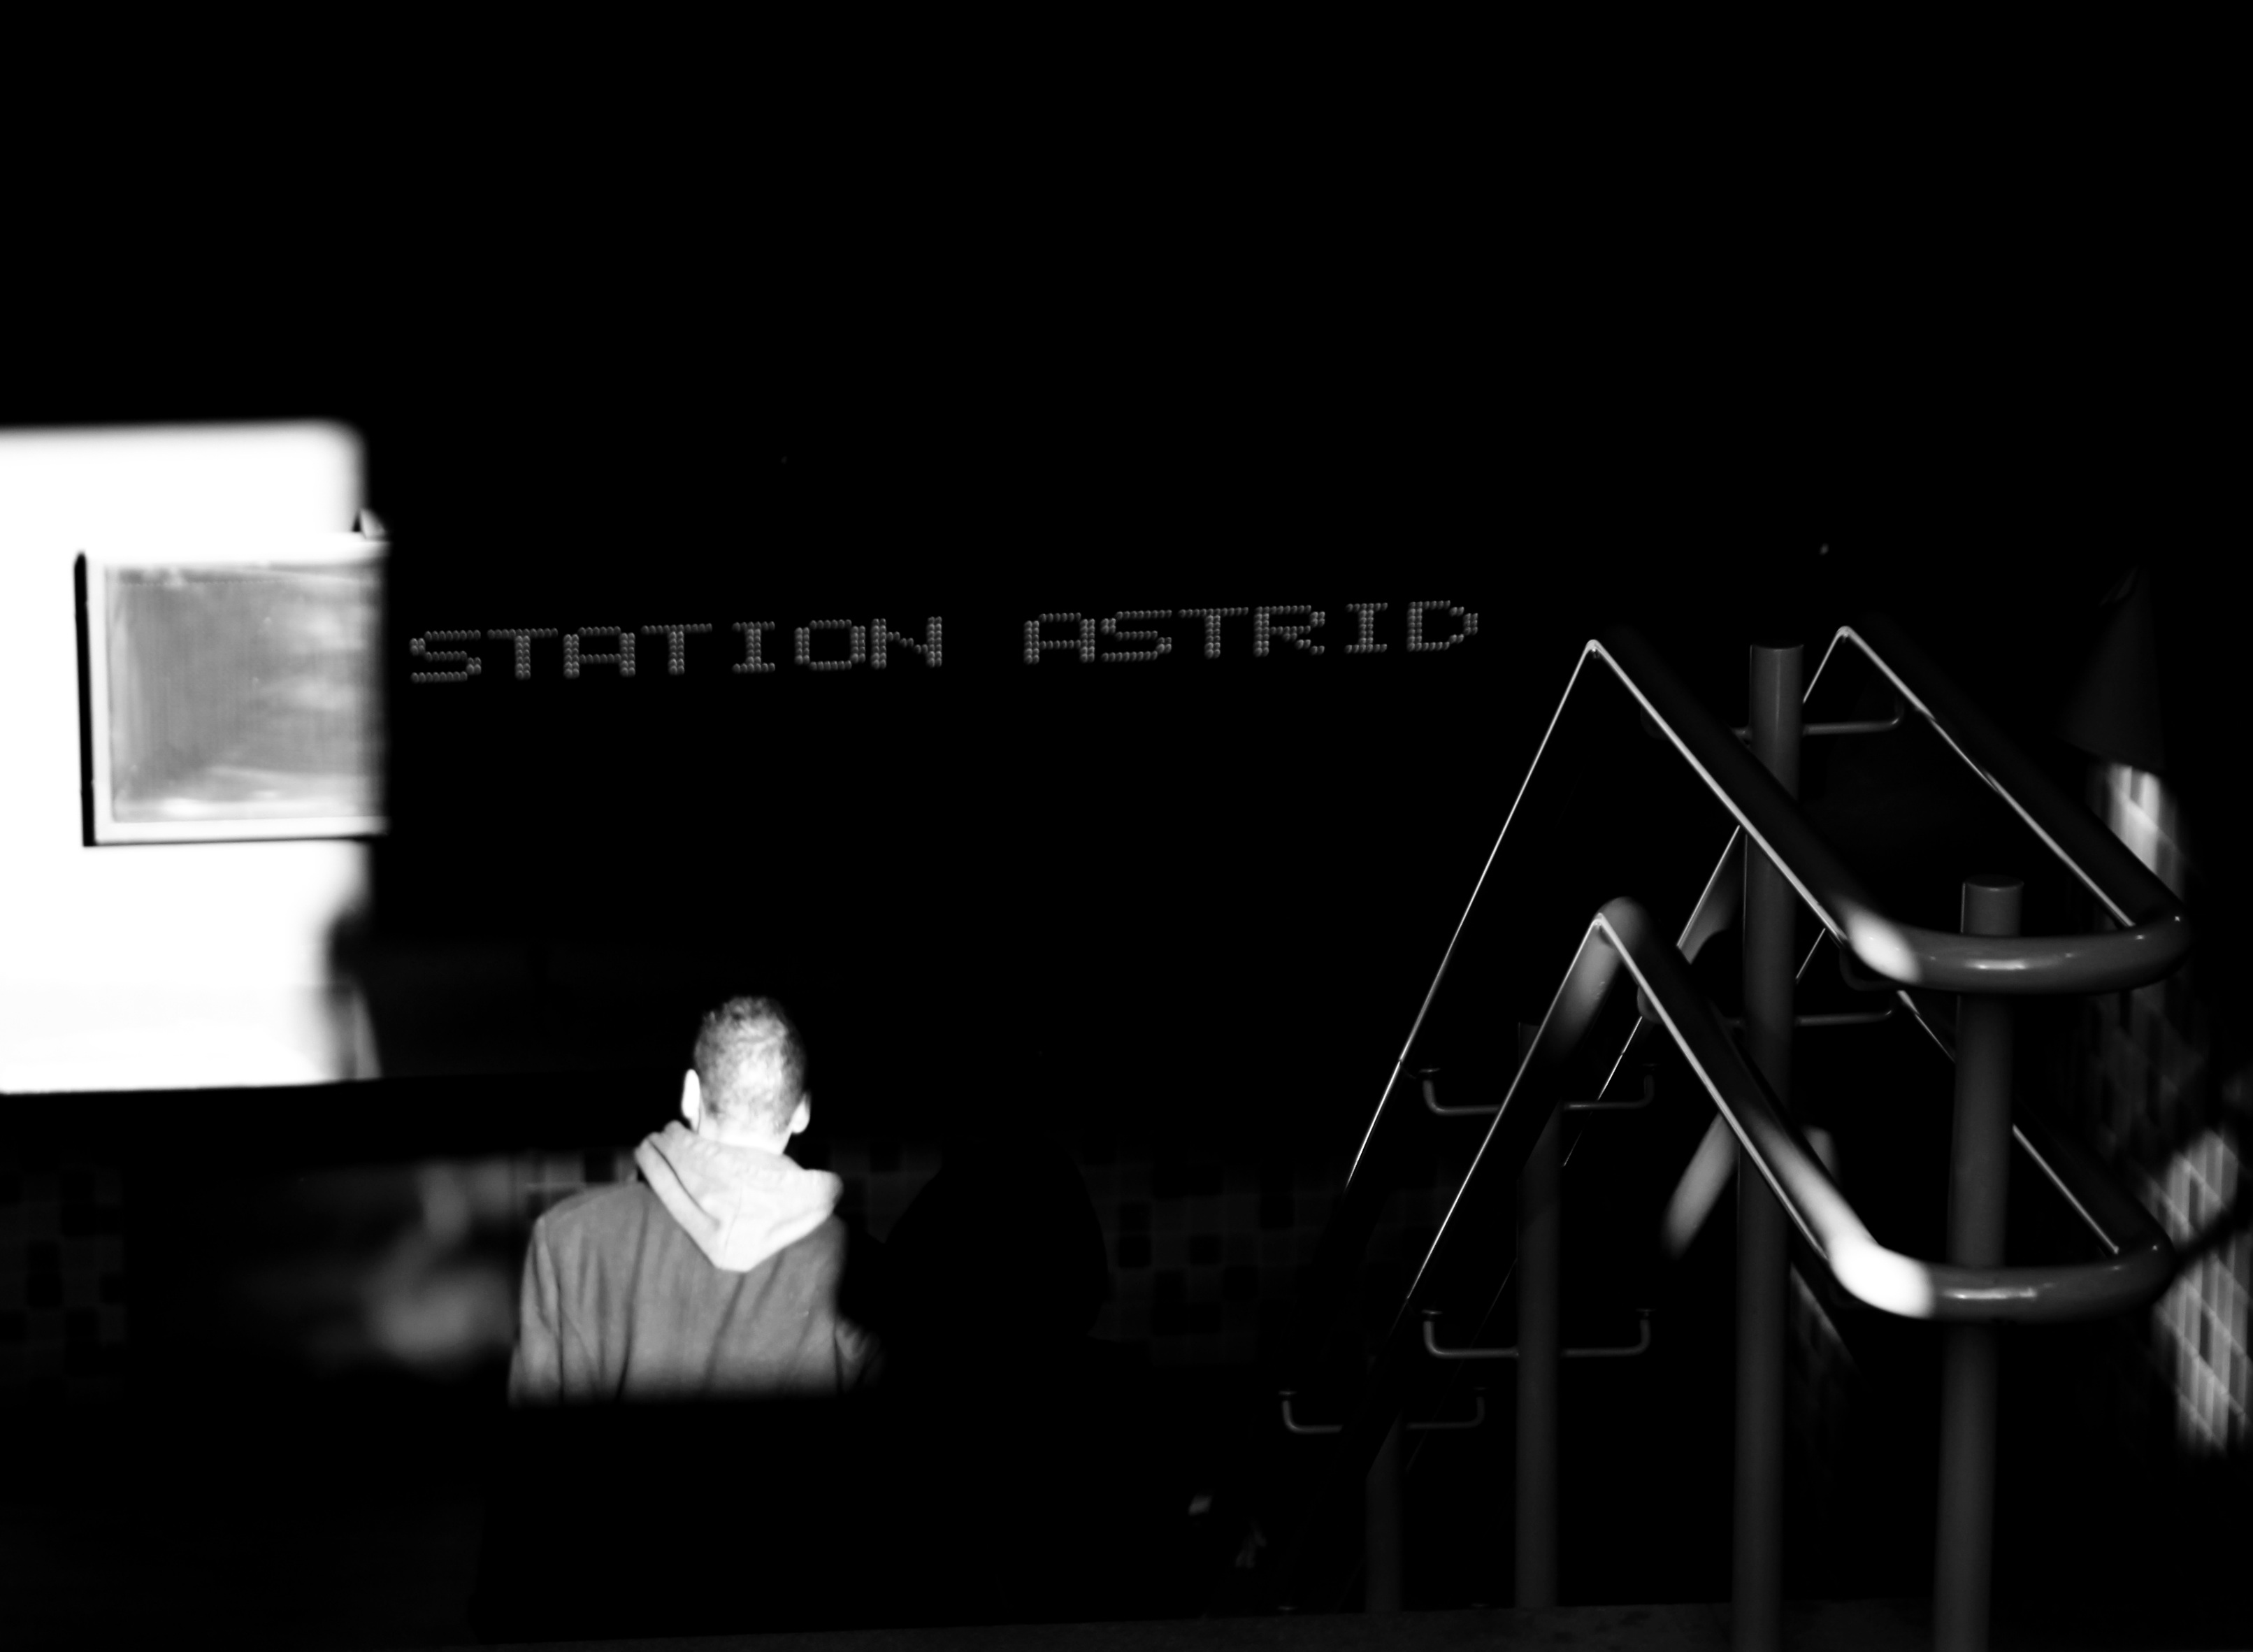
black and white, darkness, black, monochrome, lighting, monochrome photography, film noir